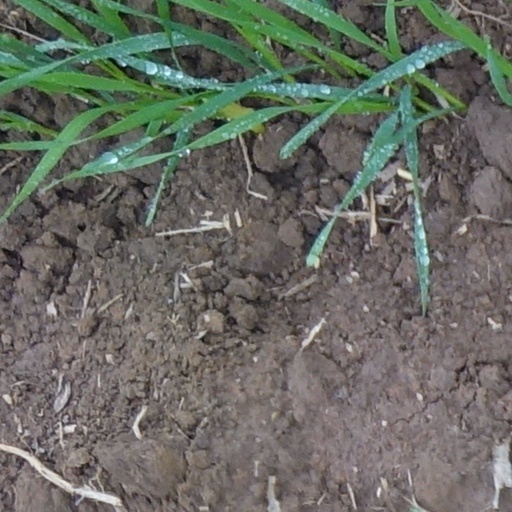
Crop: wheat